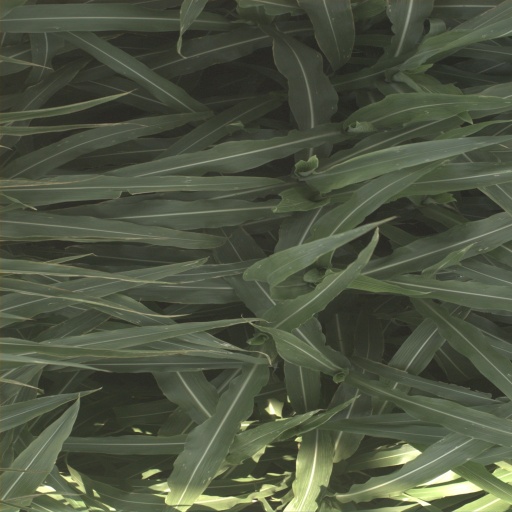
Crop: sorghum